Agnes Broun

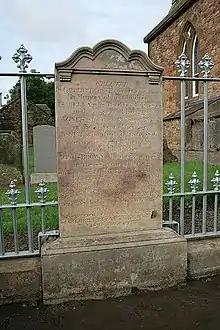
Agnes Broun's headstone at Bolton Kirkyard

Agnes Broun, Agnes Brown or Agnes Burnes (17 March 1732 – 14 January 1820), was the mother of Scotland's national poet, Robert Burns. Agnes's father, Gilbert (1708–1774), was the tenant of the farm of Craigenton, in Kirkoswald parish, South Ayrshire, Scotland.